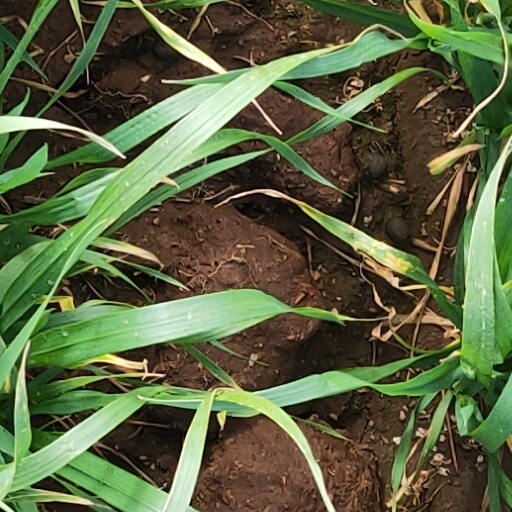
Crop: wheat